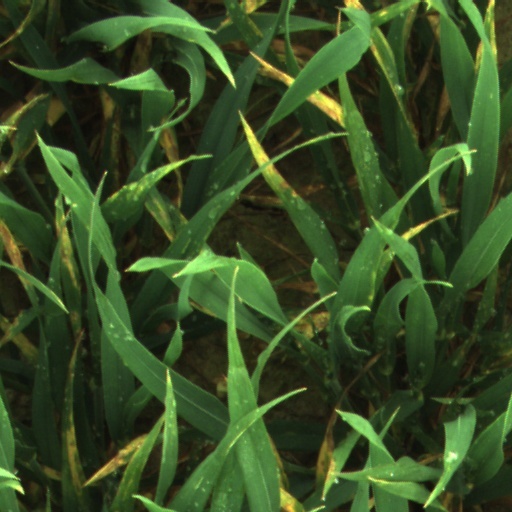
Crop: wheat